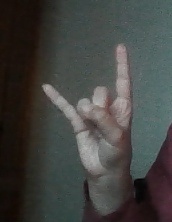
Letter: la